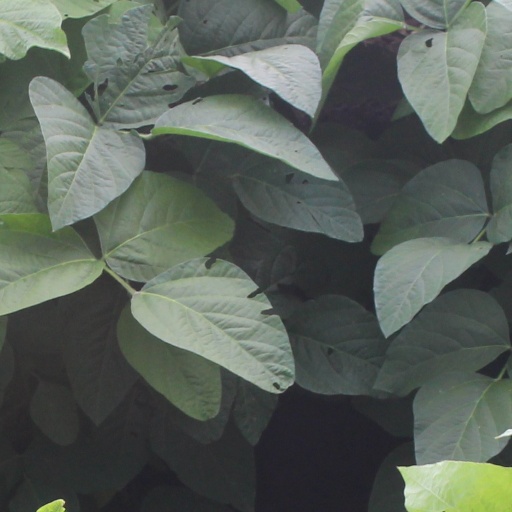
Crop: soybean